Communist Party of Canada

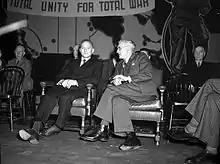
Tim Buck at a Communist Labour and Total War Committee meeting on October 13, 1942

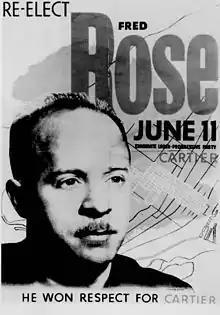
Fred Rose re-election poster

Although the CPC had worked hard to warn Canadians about what it considered to be a growing fascist danger, the CPC saw the opening of World War II not as an anti-fascist war but a battle between capitalist nations. This was due to the Soviet Union having signed the Molotov–Ribbentrop Pact with Nazi Germany.